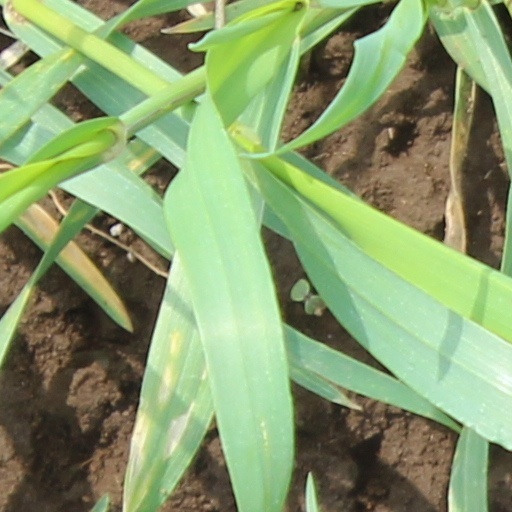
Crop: wheat